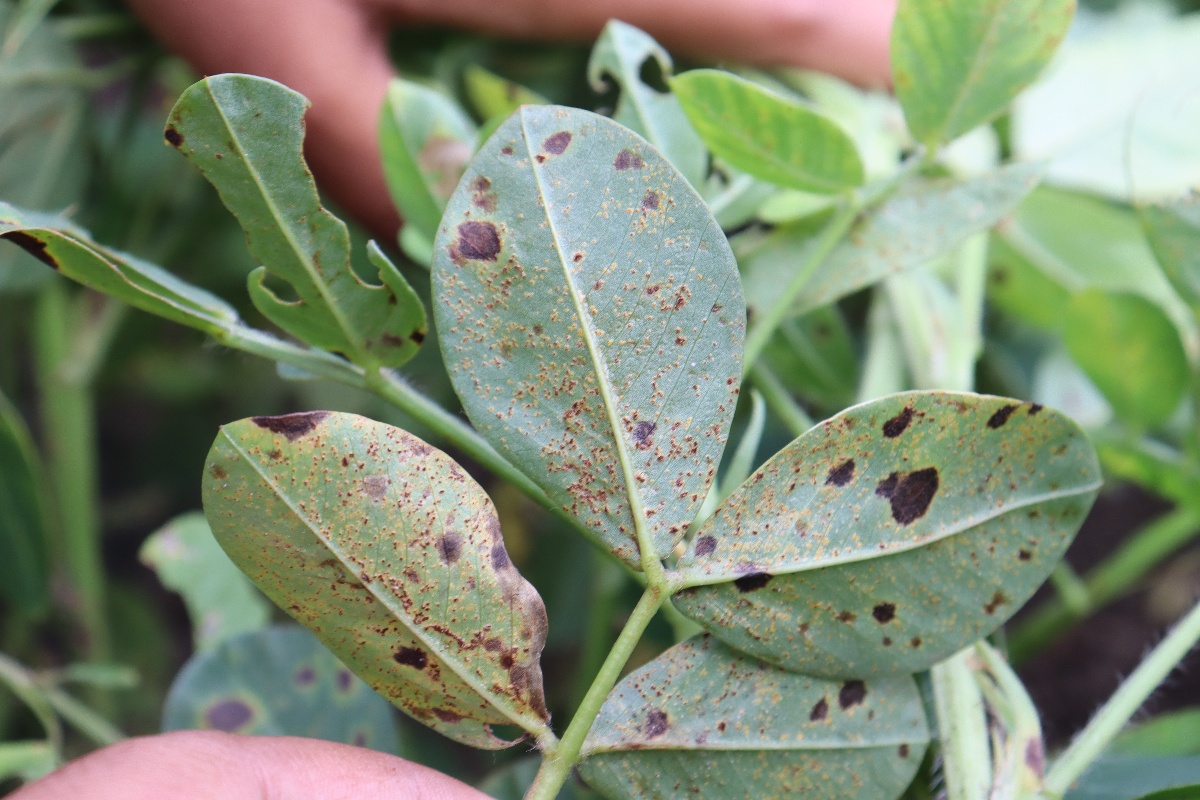
Label: rust